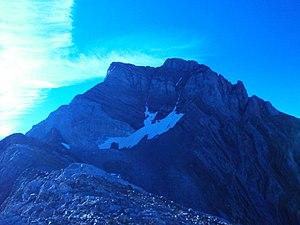
Pique Longue et Clot de la Hount